Geographical midpoint of Europe

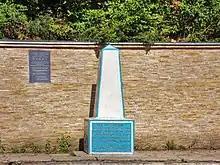
Austrian-Hungarian marker in Ukraine

In 1887, geographers from the Austro-Hungarian Empire set up a historical marker and a large stone in what is today a part of Ukraine, believed to mark the geographic centre of Europe. The interpretation of the worn Latin inscription on the monument is debated, with some claiming that the marker is merely one of a number of fixed triangulation points for surveying purposes established around the territory of the former empire. The external borders of Europe taken into account during the calculations are not known. According to the description, the methodology used for the calculation is that of the geometrical middle point of the extreme latitudes and longitudes of Europe, so the stone was located at . However, the actual location of the monument seems rather and not the coordinates to which they relate. This is near the village of Dilove located on the Tisza river, close to the Romanian border, in the county of Rakhiv in the Transcarpathian region.